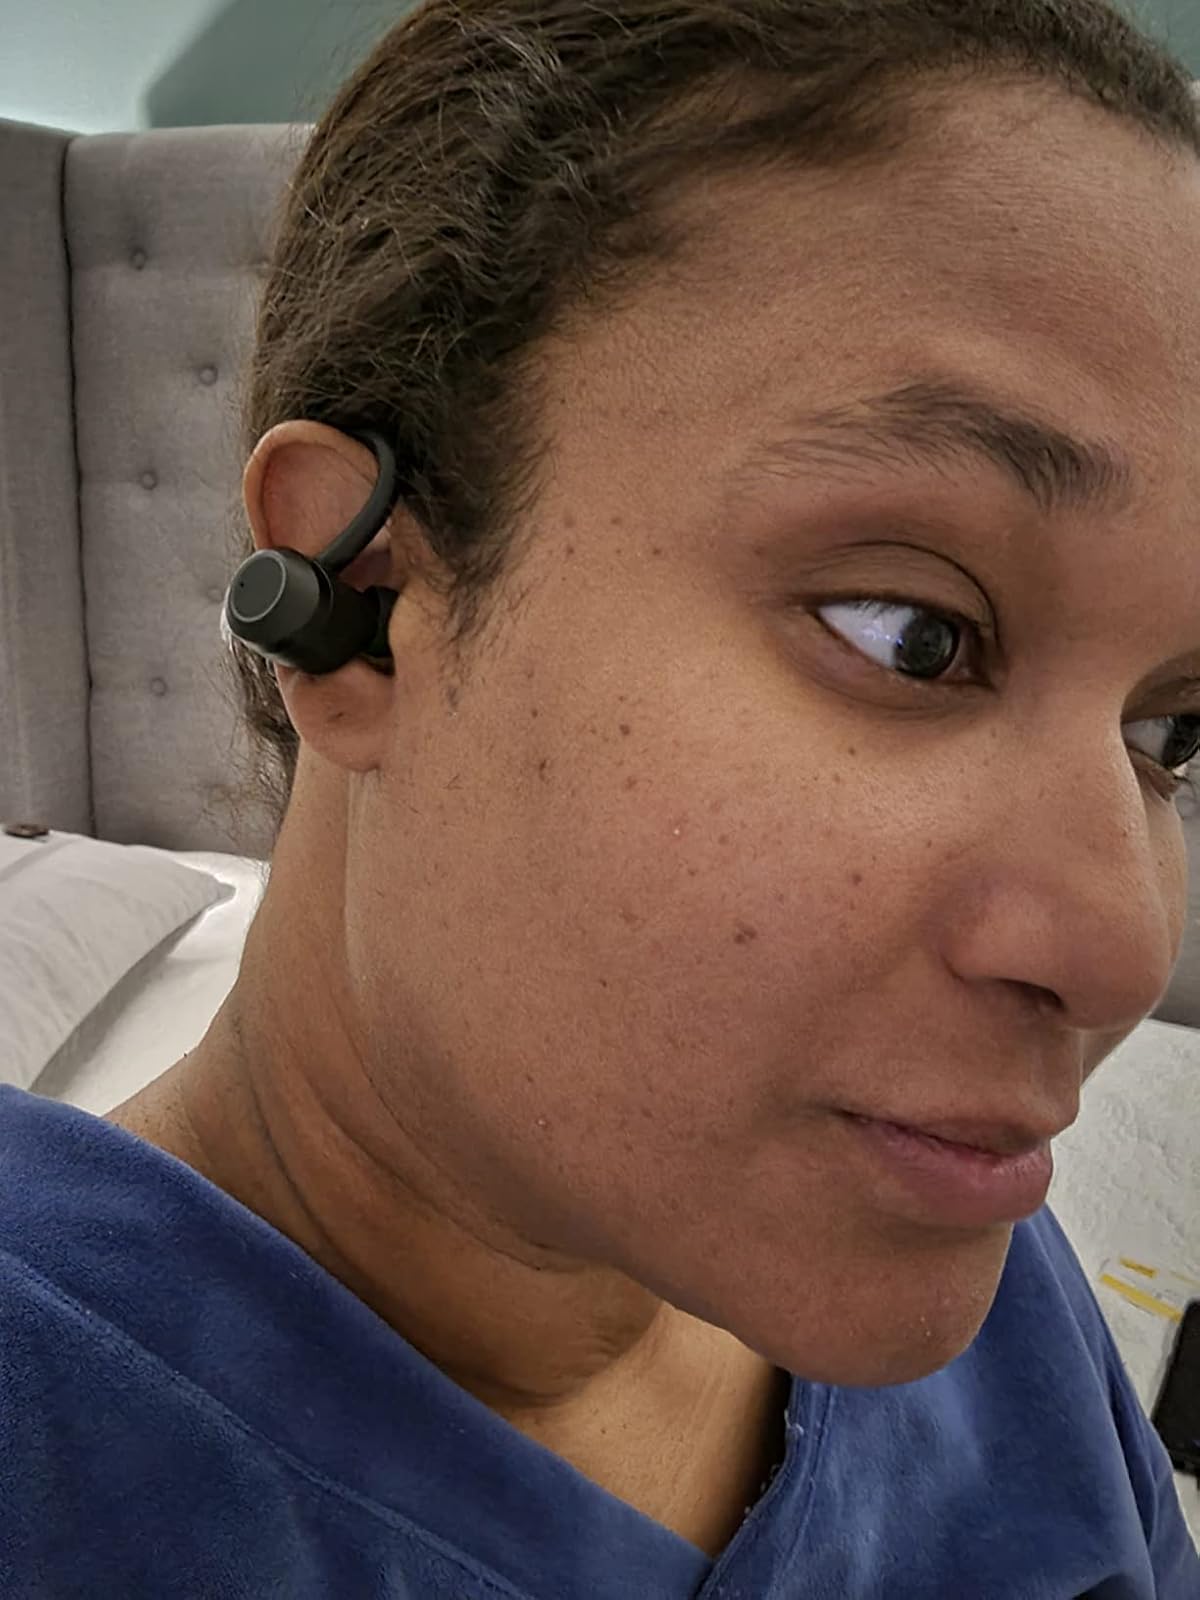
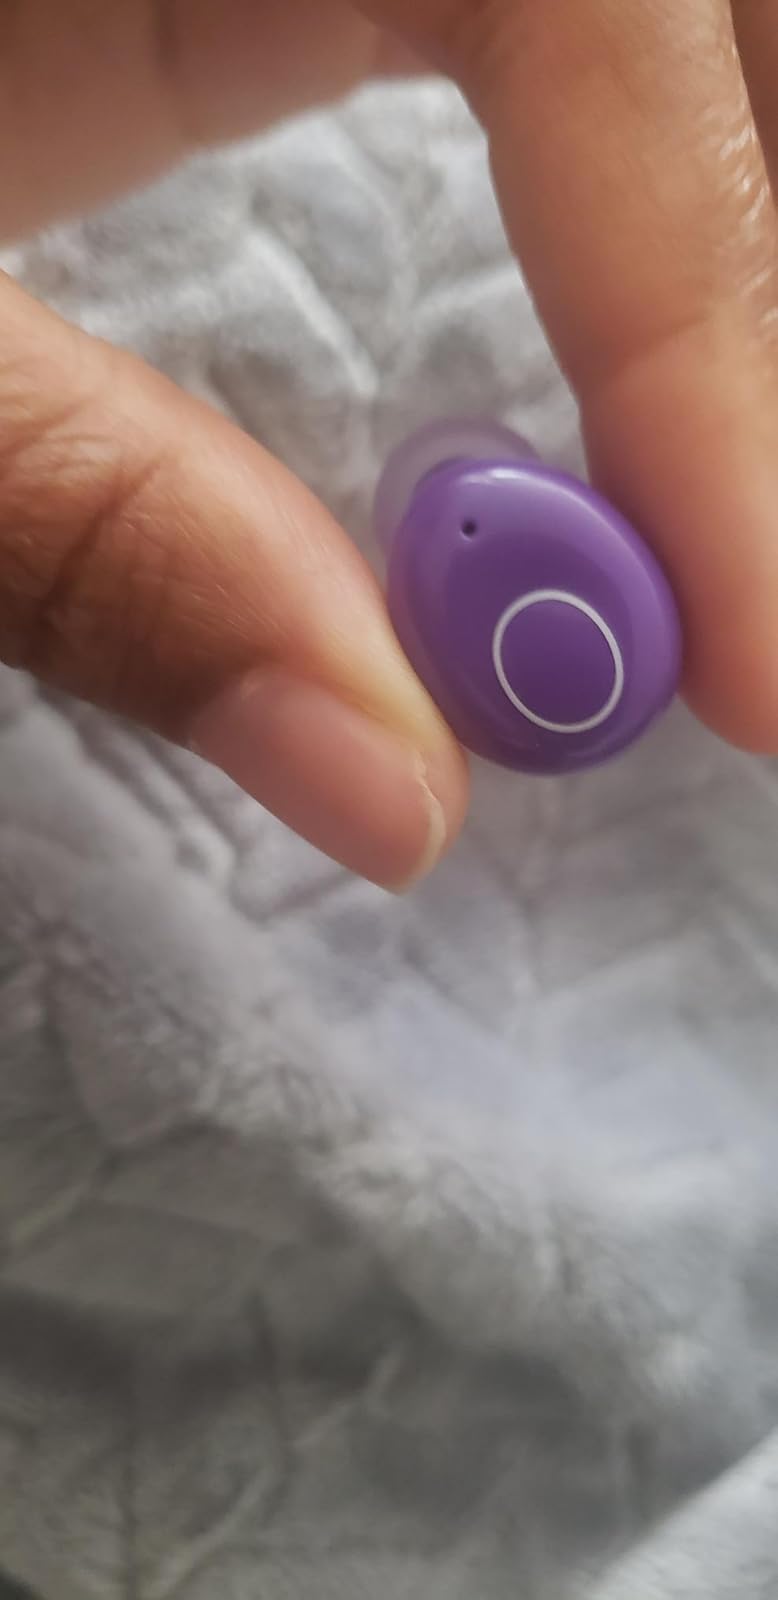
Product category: earbuds
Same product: no